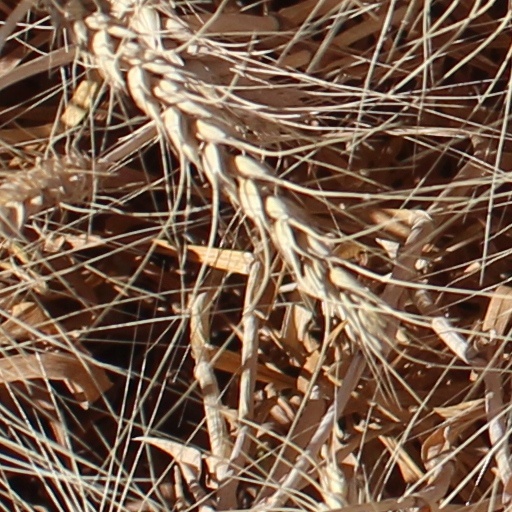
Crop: wheat